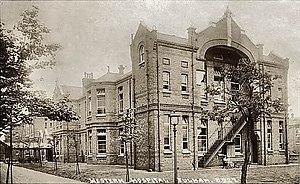
Florence Ada Stoney est une médecin irlandaise et la première femme radiologue au Royaume-Uni. Pendant la Première Guerre mondiale, elle sert à l'étranger en tant que chef du service de radiologie et du personnel des hôpitaux de fortune.